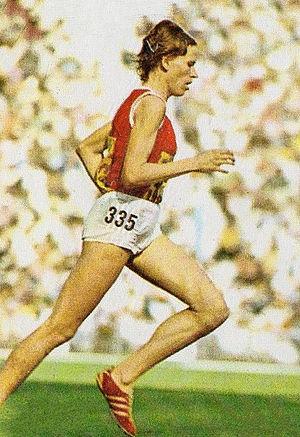
Le 1 500 mètres masculin figure au programme des Jeux olympiques depuis la première édition, en 1896 à Athènes. Les femmes participent à cette épreuve depuis les Jeux de 1972, à Munich.
Lyudmila Ivanovna Bragina, née le 24 juillet 1943 à Sverdlovsk en Russie, est une ancienne athlète soviétique
Les records du monde du 1 500 mètres sont actuellement détenus par le Marocain Hicham El Guerrouj avec le temps de 3 min 26 s 00, établi le 14 juillet 1998 lors du meeting Golden Gala de Rome en Italie, et par l'Éthiopienne Genzebe Dibaba, créditée de 3 min 50 s 07 le 17 juillet 2015 lors du Meeting Herculis, de Monaco.